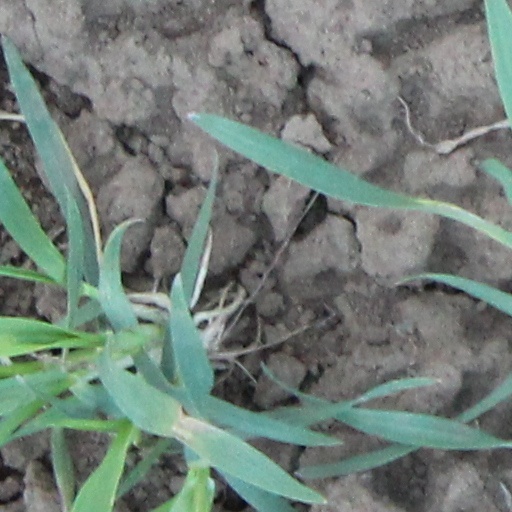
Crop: wheat